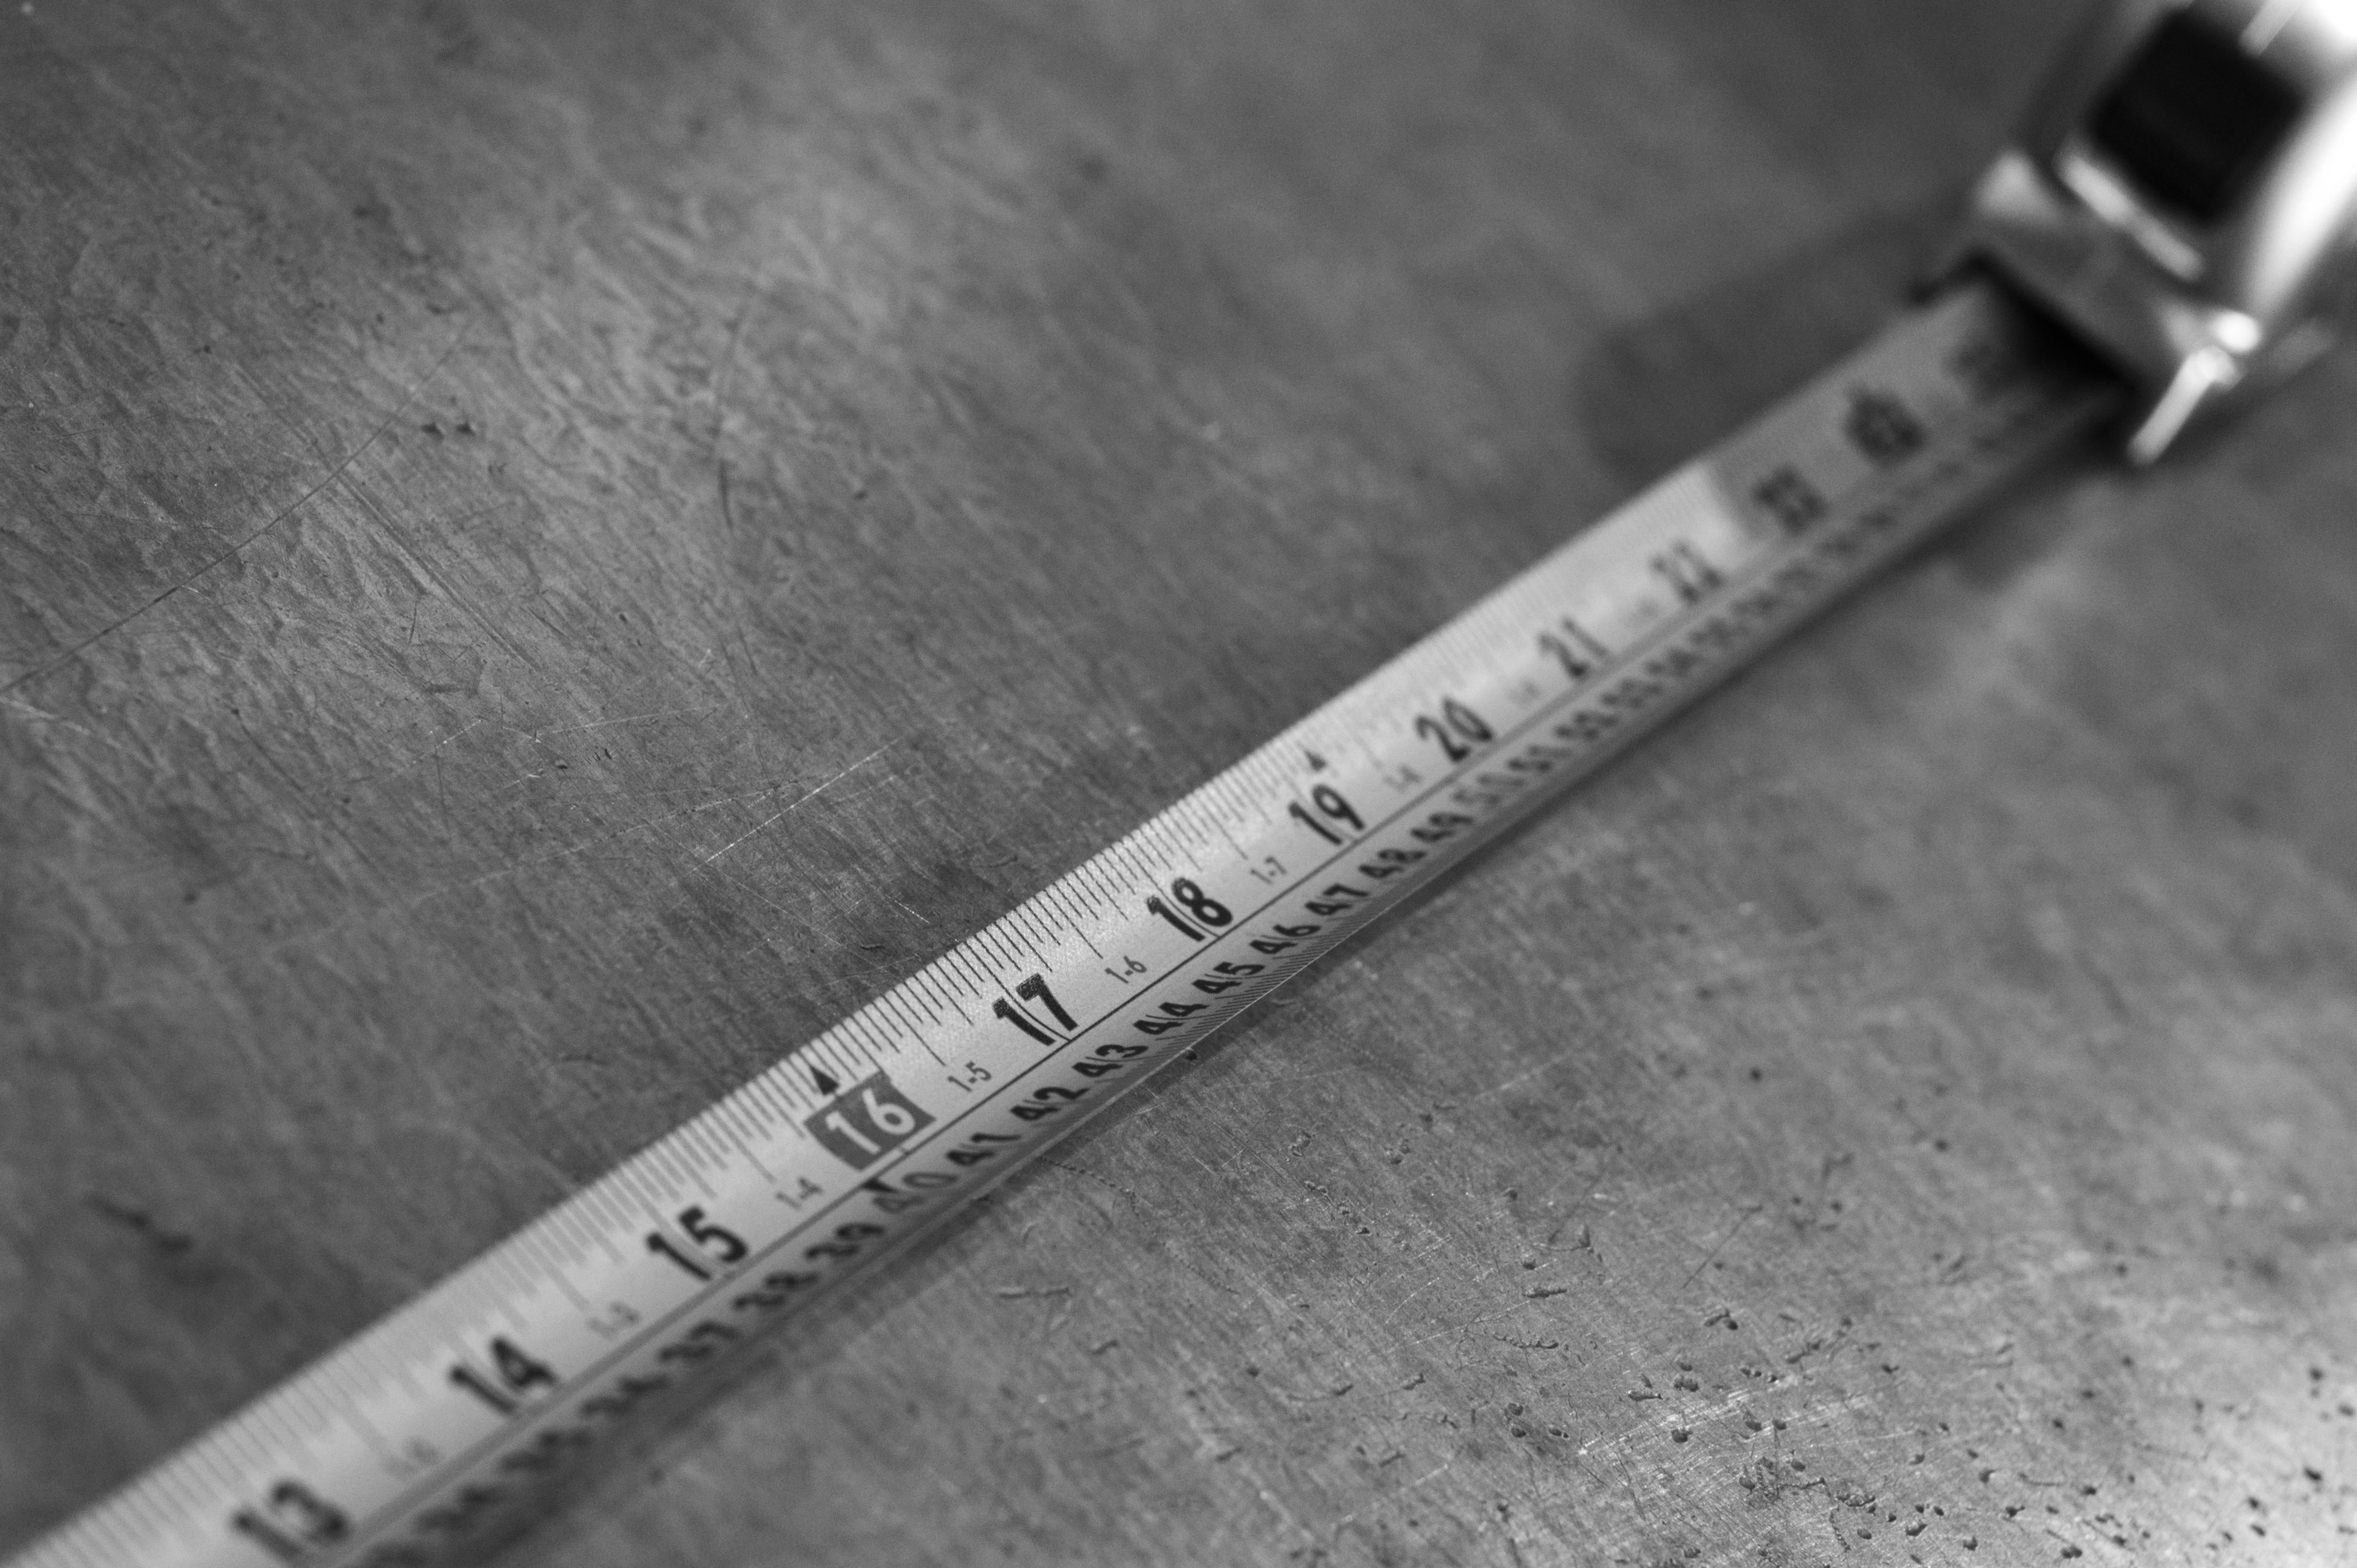
black and white, monochrome, close up, monochrome photography